Coburn Hill

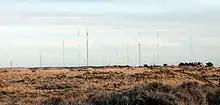
The radio and television tower farm on Coburn Hill in 2013.

Nearly all of Billings FM radio stations transmit from towers on Coburn Hill. The following radio stations, in order of frequency, broadcast from the hill: KLMT 88.9 FM, KBLW 90.1 FM, K213DY 90.5 FM, KLRV 90.9 FM, K217CM 91.3 FM, KBXI 92.5 FM, KURL 93.3 FM, KRZN 96.3 FM, KKBR 97.1 FM, K248BL 97.5 FM, KRSQ 101.9 FM, KCTR 102.9 FM, KMHK 103.7 FM, KYSX 105.1 FM, KPLN 106.7 FM, KRPM 107.5 FM.